Jamie Langenbrunner

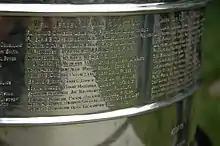
Langenbrunner's name close-up on the Stanley Cup

After both an injury-plagued season in 2003–04 in which Langenbrunner played only 53 games and the NHL's lockout season in 2004–05, Langenbrunner bounced back strongly in 2005–06, scoring 53 points in 80 games. He again had a strong playoff performance, scoring 13 points in nine games before the Devils lost to the eventual Stanley Cup champions, the Carolina Hurricanes, in the conference semifinals.